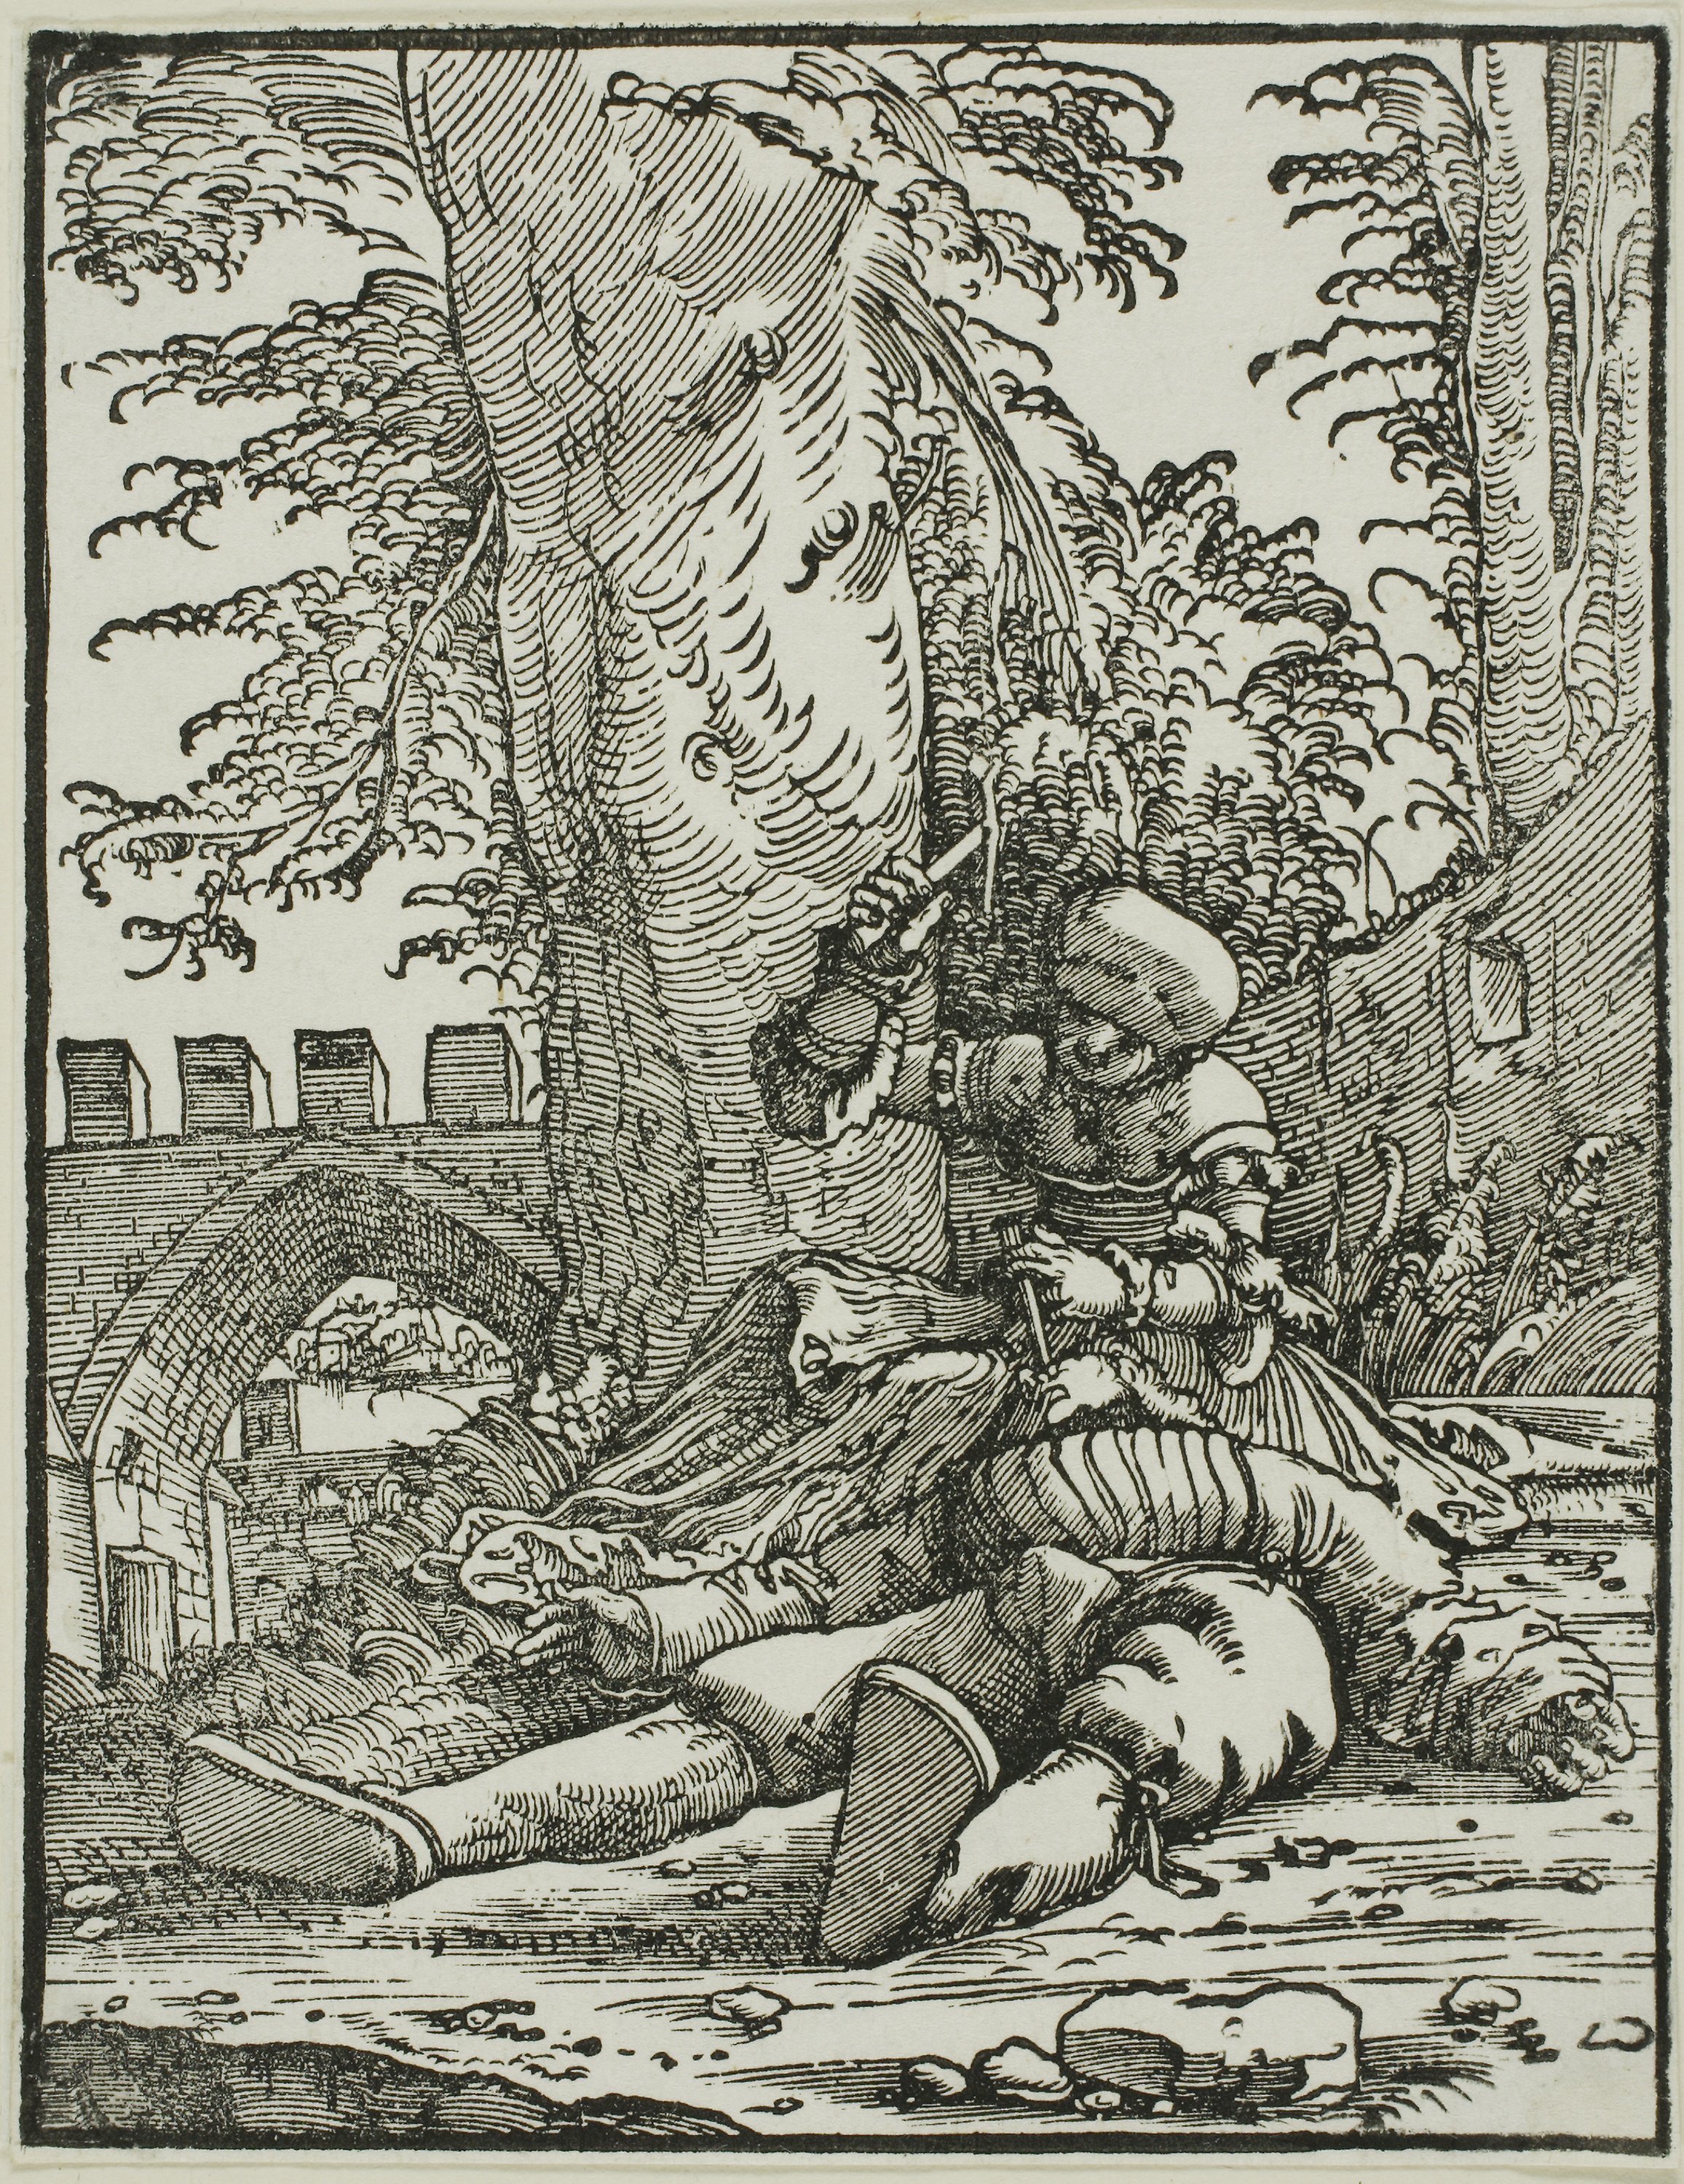
mammal, fauna, tree, art, vertebrate, black and white, cartoon, fictional character, mythical creature, illustration, fiction, monochrome, organism, printmaking, mythology, visual arts, plant, drawing, comics, inker